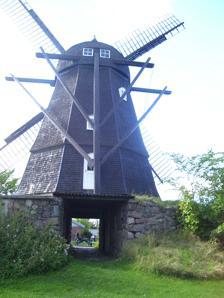
Building: Melby Windmill
Country: Denmark
Year built: 1878
Smock mill in Denmark Melby Windmill Origin Mill name Melby Windmill Mill location Melby , Denmark Coordinates 55°59′46″N 11°57′59″E / 55.99600°N 11.96646°E / 55.99600; 11.96646 Year built 1878 Information Purpose Corn mill and sawmill Type Smock mill Storeys Three storey smock Base storeys Single storey base Smock sides Eight sides No. of sails Four sails Type of sails Common Sails Winding Tailpole Melby Windmill ( Danish . Melby Mølle) is a smock mill located at Melby , Halsnæs Municipality , North Zealand , some 60 kilometres (37 mi) north west of Copenhagen , Denmark. History The windmill was built in 1878 for Hans Petersen, a sailor born in 1846 at Sjællands Odde . He operated it and a bakery until 1907. It has later been used as a sawmill. It was taken out of service in 1946 after the tailpole had been destroyed in a storm. Description The windmill consists of an octagonal tower clad in shingles and topped by an ogee cap. The cap carries the four Common sails . It is winded by a tailpole. The mill stands on a stone case, which has an underpass for wagons. Today The windmill is owned by Halsnæs Municipality . It has been restored, but not to working order. It is open to visitors. A key can be obtained in one of the neighbouring houses. See also List of windmills in Denmark Ramløse Windmill Hørsholm Windmill References